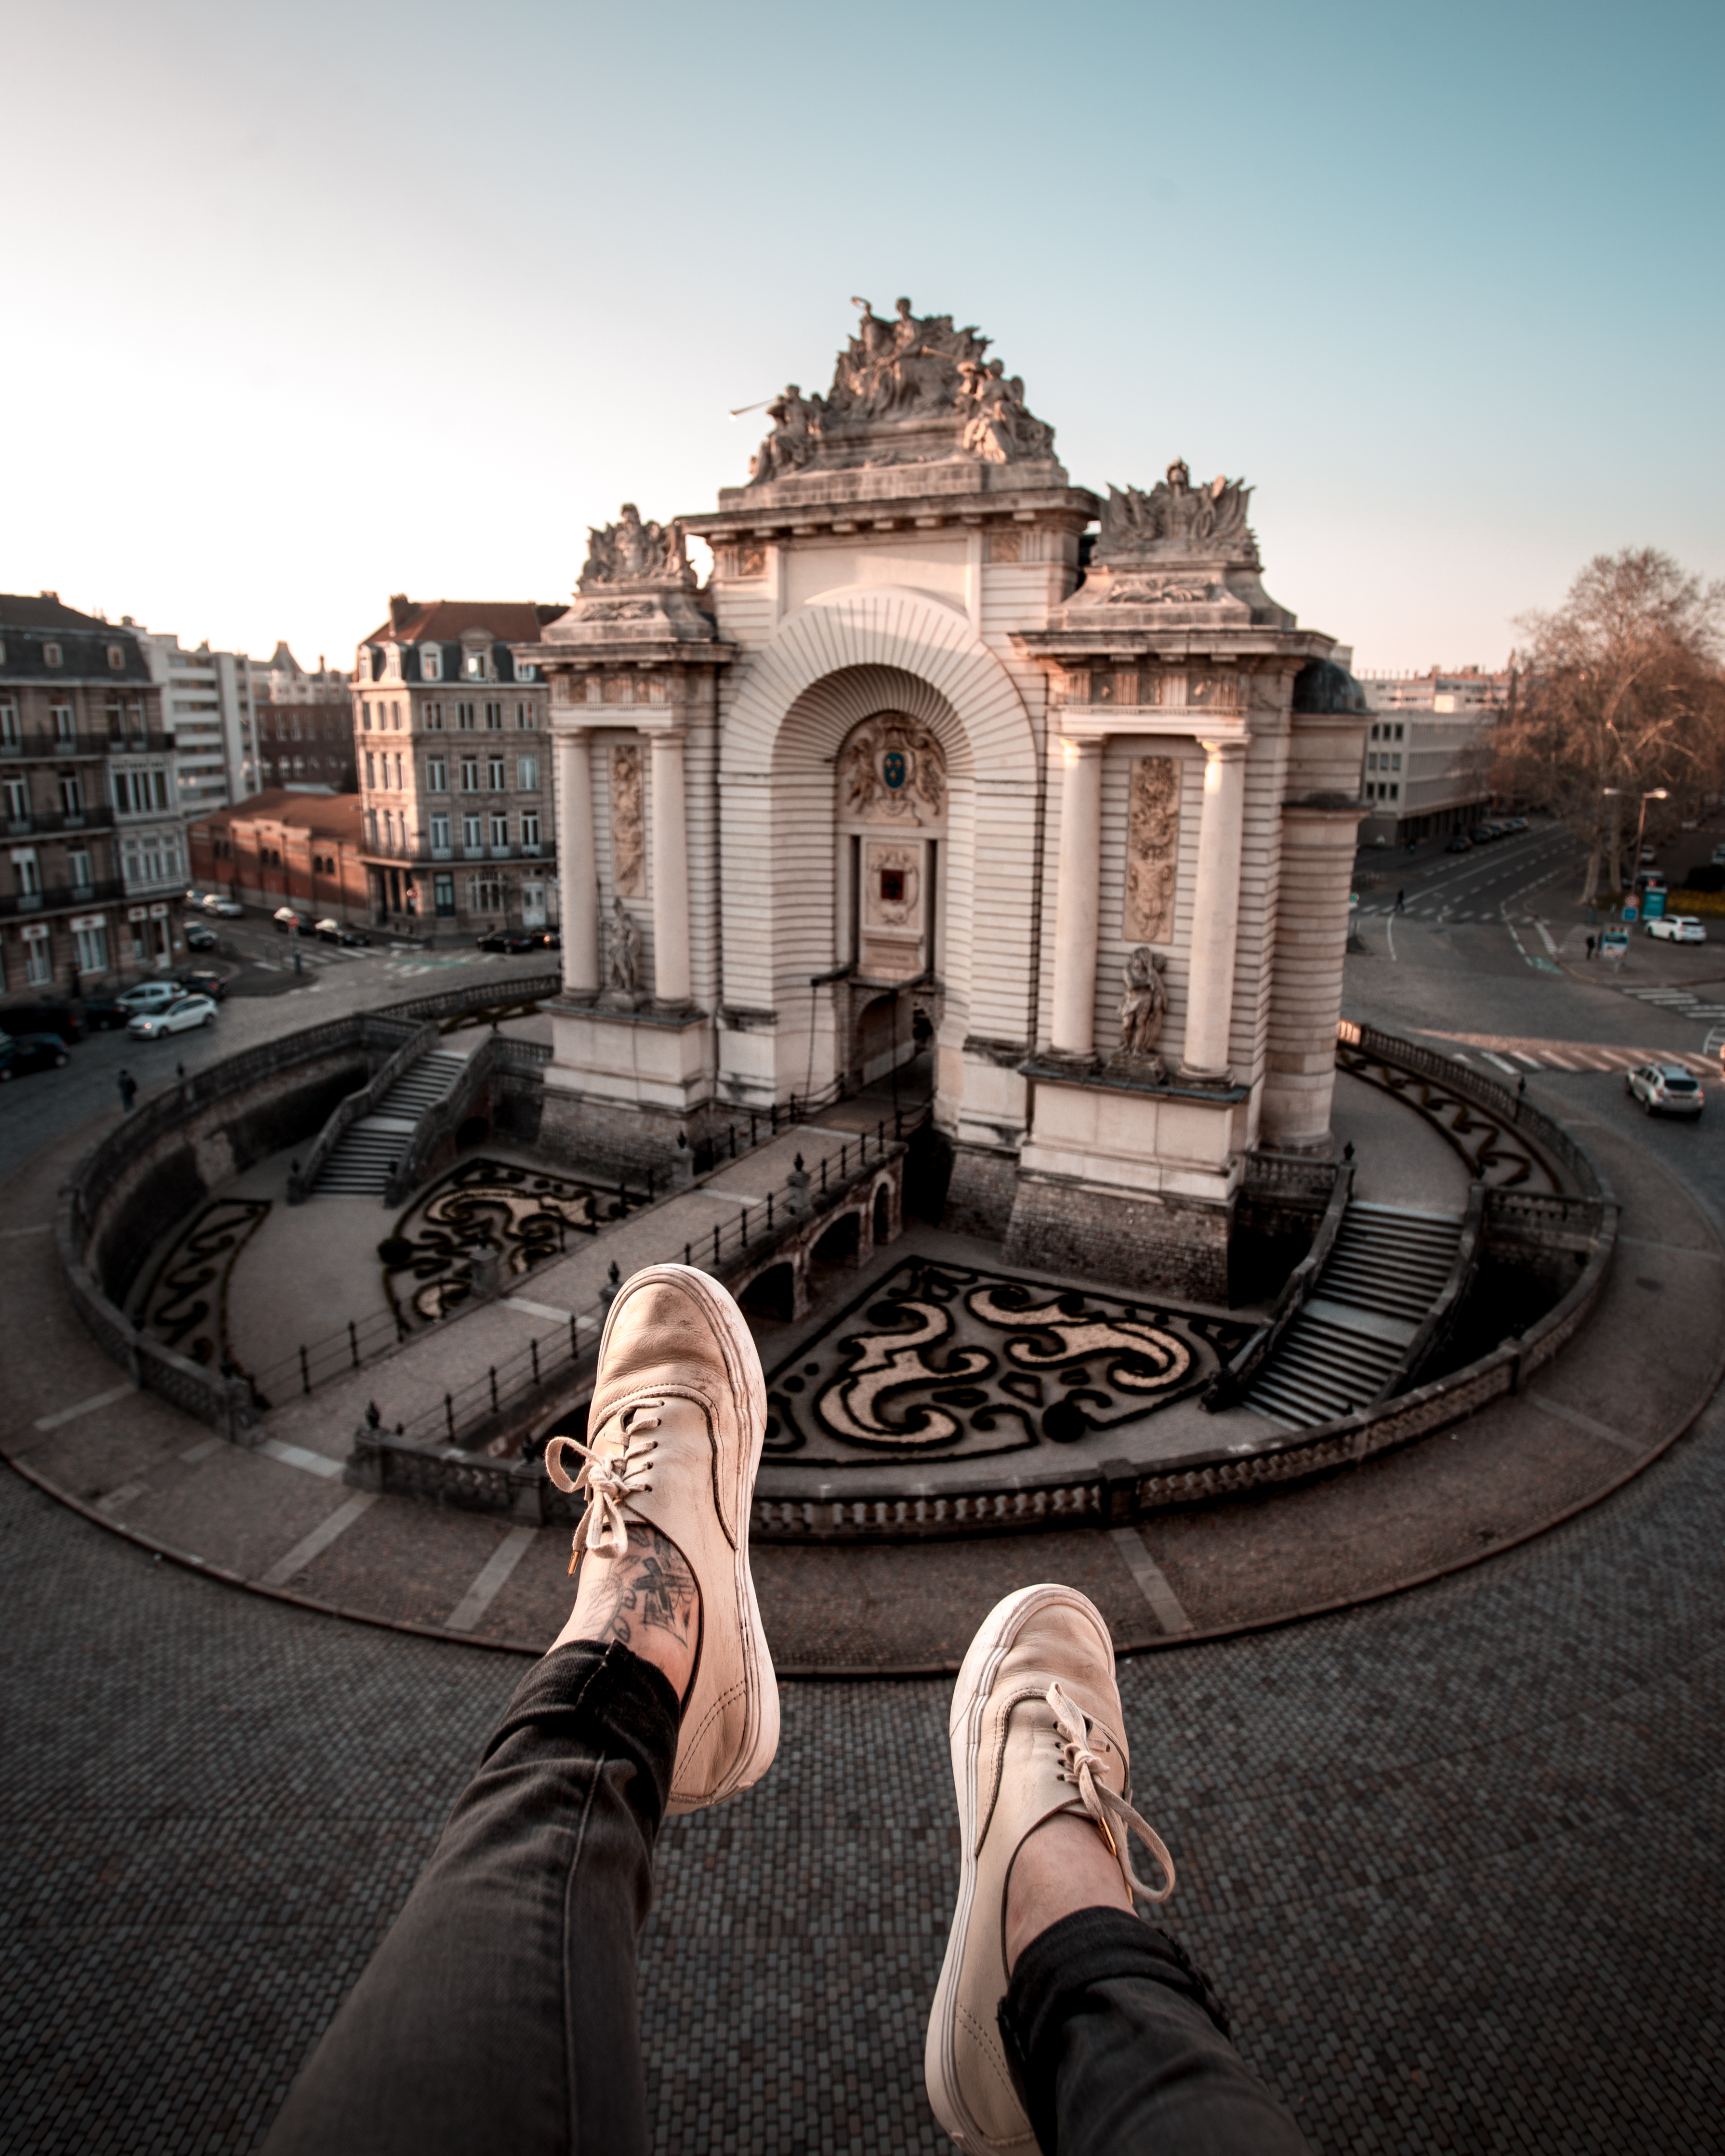
architecture, leg, footwear, photography, arch, tourism, human leg, city, building, shoe, vacation, triumphal arch